Fabrice Neaud

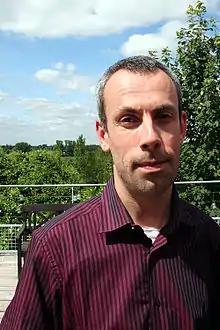
Fabrice Neaud

Fabrice Neaud (born December 17, 1968, in La Rochelle) is a French comics artist.